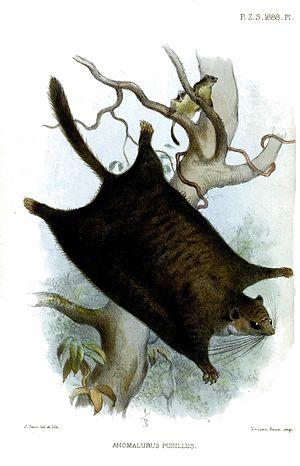
Anomalurus pusillus est une espèce d'anomalures, des rongeurs de la famille des Anomalurinae. C'est un mammifère arboricole africain qui fait partie des écureuils volants.
L'expression « écureuil volant » est un nom vernaculaire ambigu en français qui désigne plusieurs groupes de rongeurs d'apparence proche des écureuils classiques mais disposant de capacités de « vol » grâce à la présence d'une membrane entre les membres antérieurs et postérieurs appelée patagium. Ils sont classés en deux groupes distincts :
Le vol plané est, pour un animal, l'action de s'élancer des airs pour retomber sur un point en contrebas tout en parcourant une certaine distance. On parle de vol passif lorsque l'animal est incapable d'accomplir un vol battu. Contrairement à ce dernier, le vol plané ne nécessite pas une musculation complexe visant à battre des ailes, car les turbulences ralentissent la descente de l'animal, lui permettant de se déplacer. Cependant, cela n'a d'effet que si sa masse est relativement faible par rapport à la surface qui, dans son corps, lui sert de voilure. Une masse trop élevée associée à une voilure à la surface insuffisante s'écraserait au sol directement.